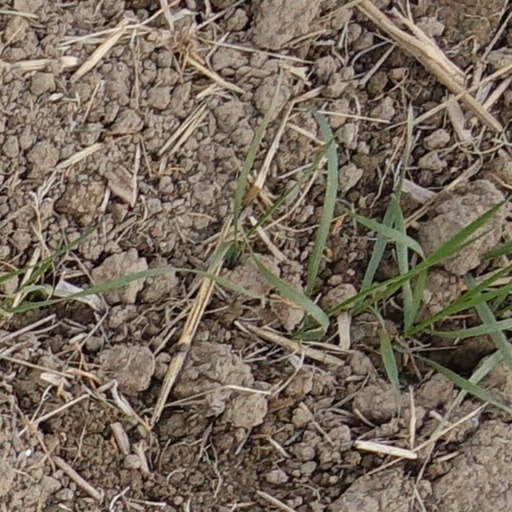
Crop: wheat